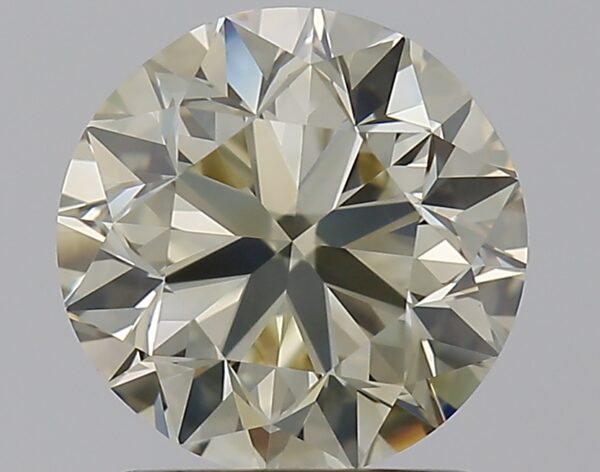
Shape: round
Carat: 1.51
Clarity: VVS2
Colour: Q-R
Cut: VG
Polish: EX
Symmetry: VG
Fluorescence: F
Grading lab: GIA
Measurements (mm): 7.06 x 7.16 x 4.62